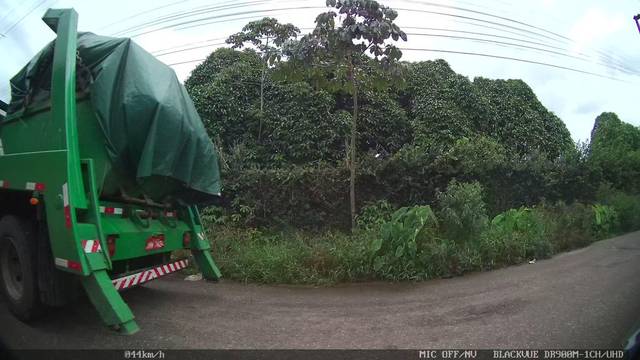
Region: Brazil
Coordinates: -1.387, -48.388